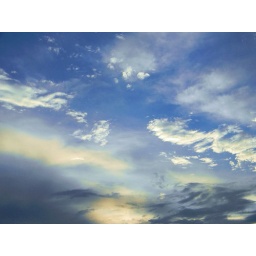
ocean in the sky